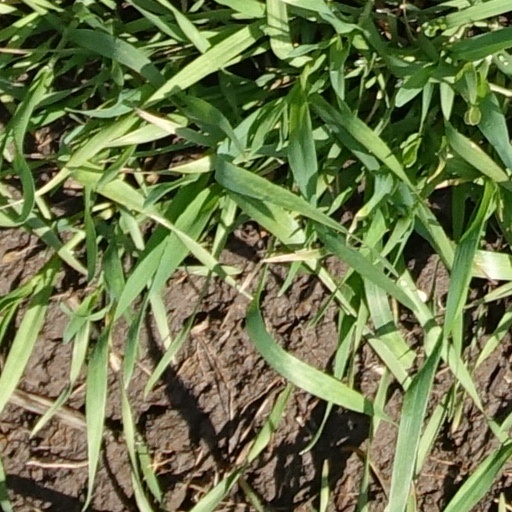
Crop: wheat